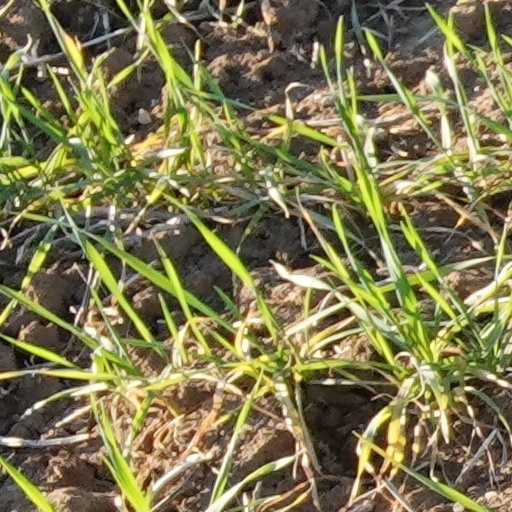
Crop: wheat